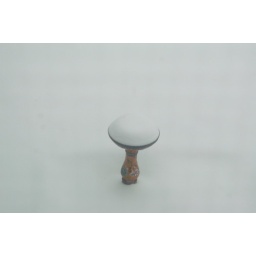
lonely bird bath in winter